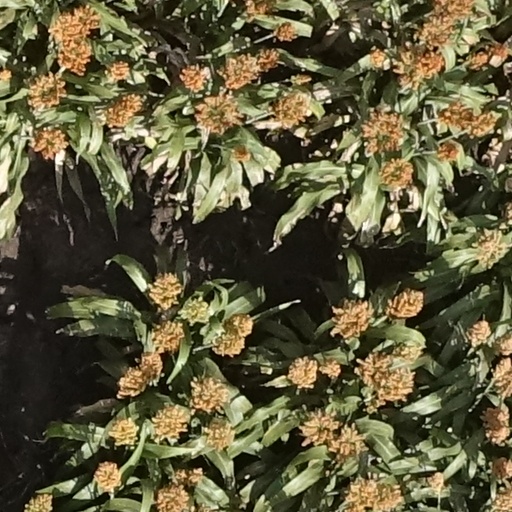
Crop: sorghum